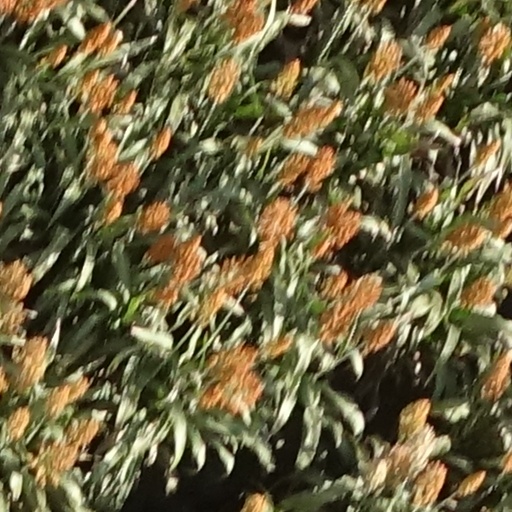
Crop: sorghum